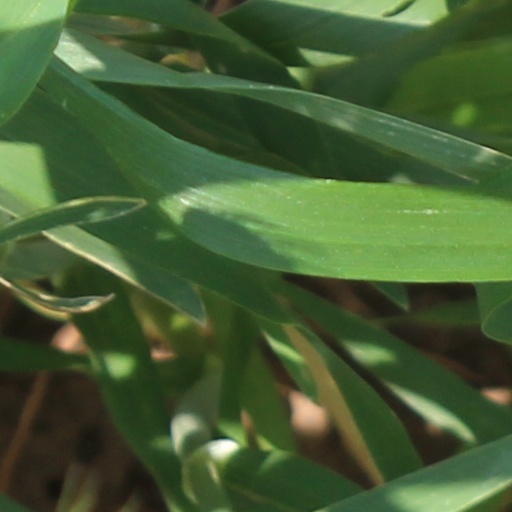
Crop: wheat